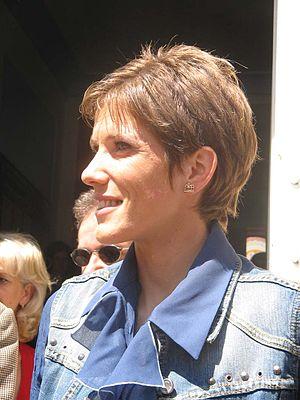
Olivera Jevtić est une athlète serbe, spécialiste du marathon.